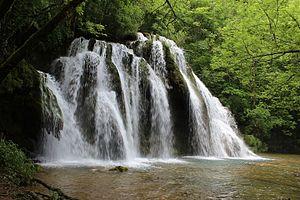
La cascade des Tufs de la Cuisance dans la reculée d'Arbois.
La cascade des Tufs est une chute d'eau de la Cuisance, remarquable pour ses massifs de tuf, située dans la commune des Planches-près-Arbois dans le Jura.